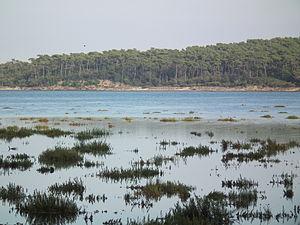
Marais du Galon d'Or
La forêt domaniale de la Coubre est un massif forestier s'étendant sur une partie de la presqu'île d'Arvert, en Charente-Maritime. Couvrant une superficie de 7 916 ha, c'est une des plus importantes forêts du nord de la Nouvelle-Aquitaine, derrière la forêt de la Double et la forêt d'Horte mais devant la forêt de Moulière.
La presqu'île d'Arvert est une région naturelle située en Charente-Maritime, dans le sud-ouest de la France. Elle correspond à la partie nord-ouest du Royannais.
Le marais du Galon d'or est un site naturel protégé de 44 hectares, classé site Natura 2000, situé dans la partie nord-ouest de la presqu'île d'Arvert, près de Ronce-les-Bains, en Charente-Maritime.